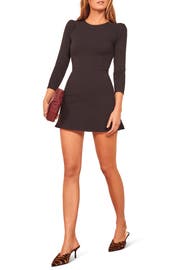
gently gathered shoulder bring it girl style to an ultra chic mini dress in a classic a line silhouette